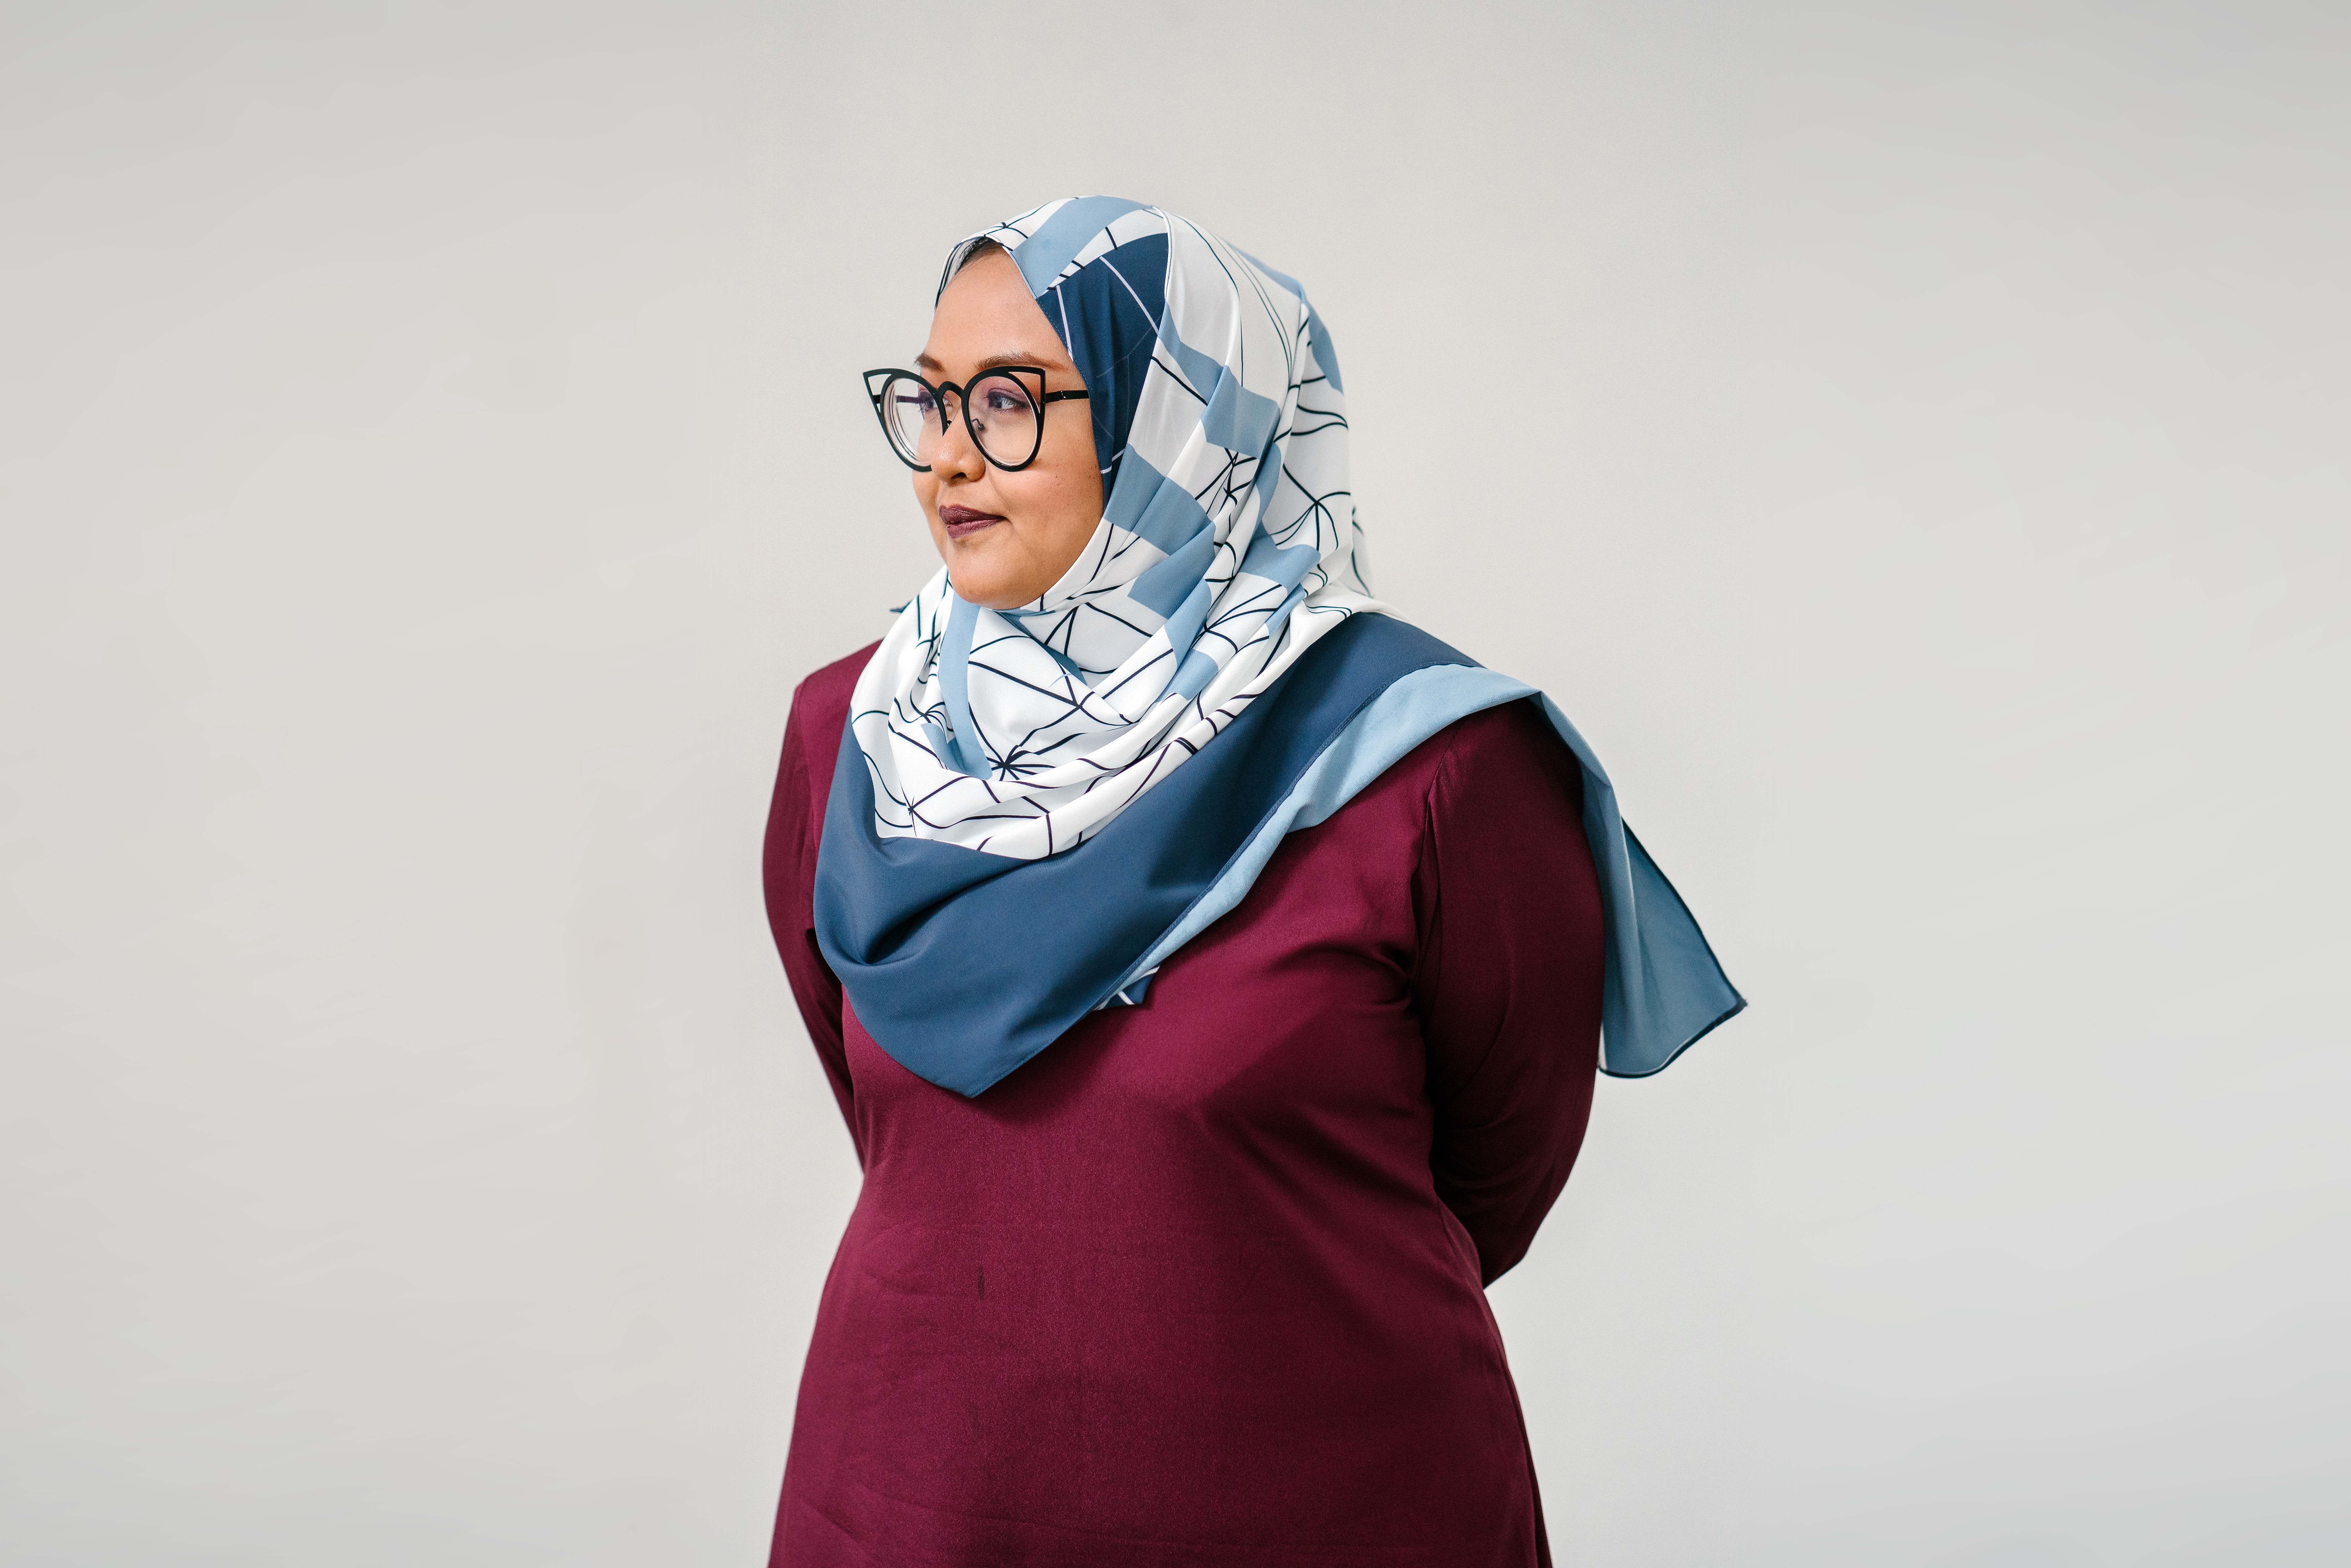
blue, scarf, clothing, red, pink, purple, shawl, fashion, stole, textile, fashion accessory, outerwear, photography, headgear, magenta, electric blue, neck, glasses, fashion design, photo shoot